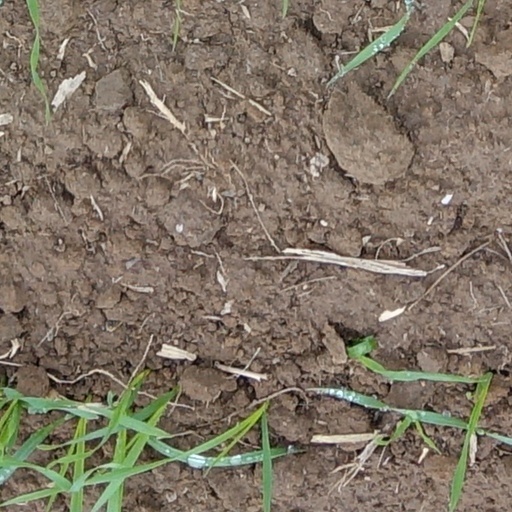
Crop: wheat